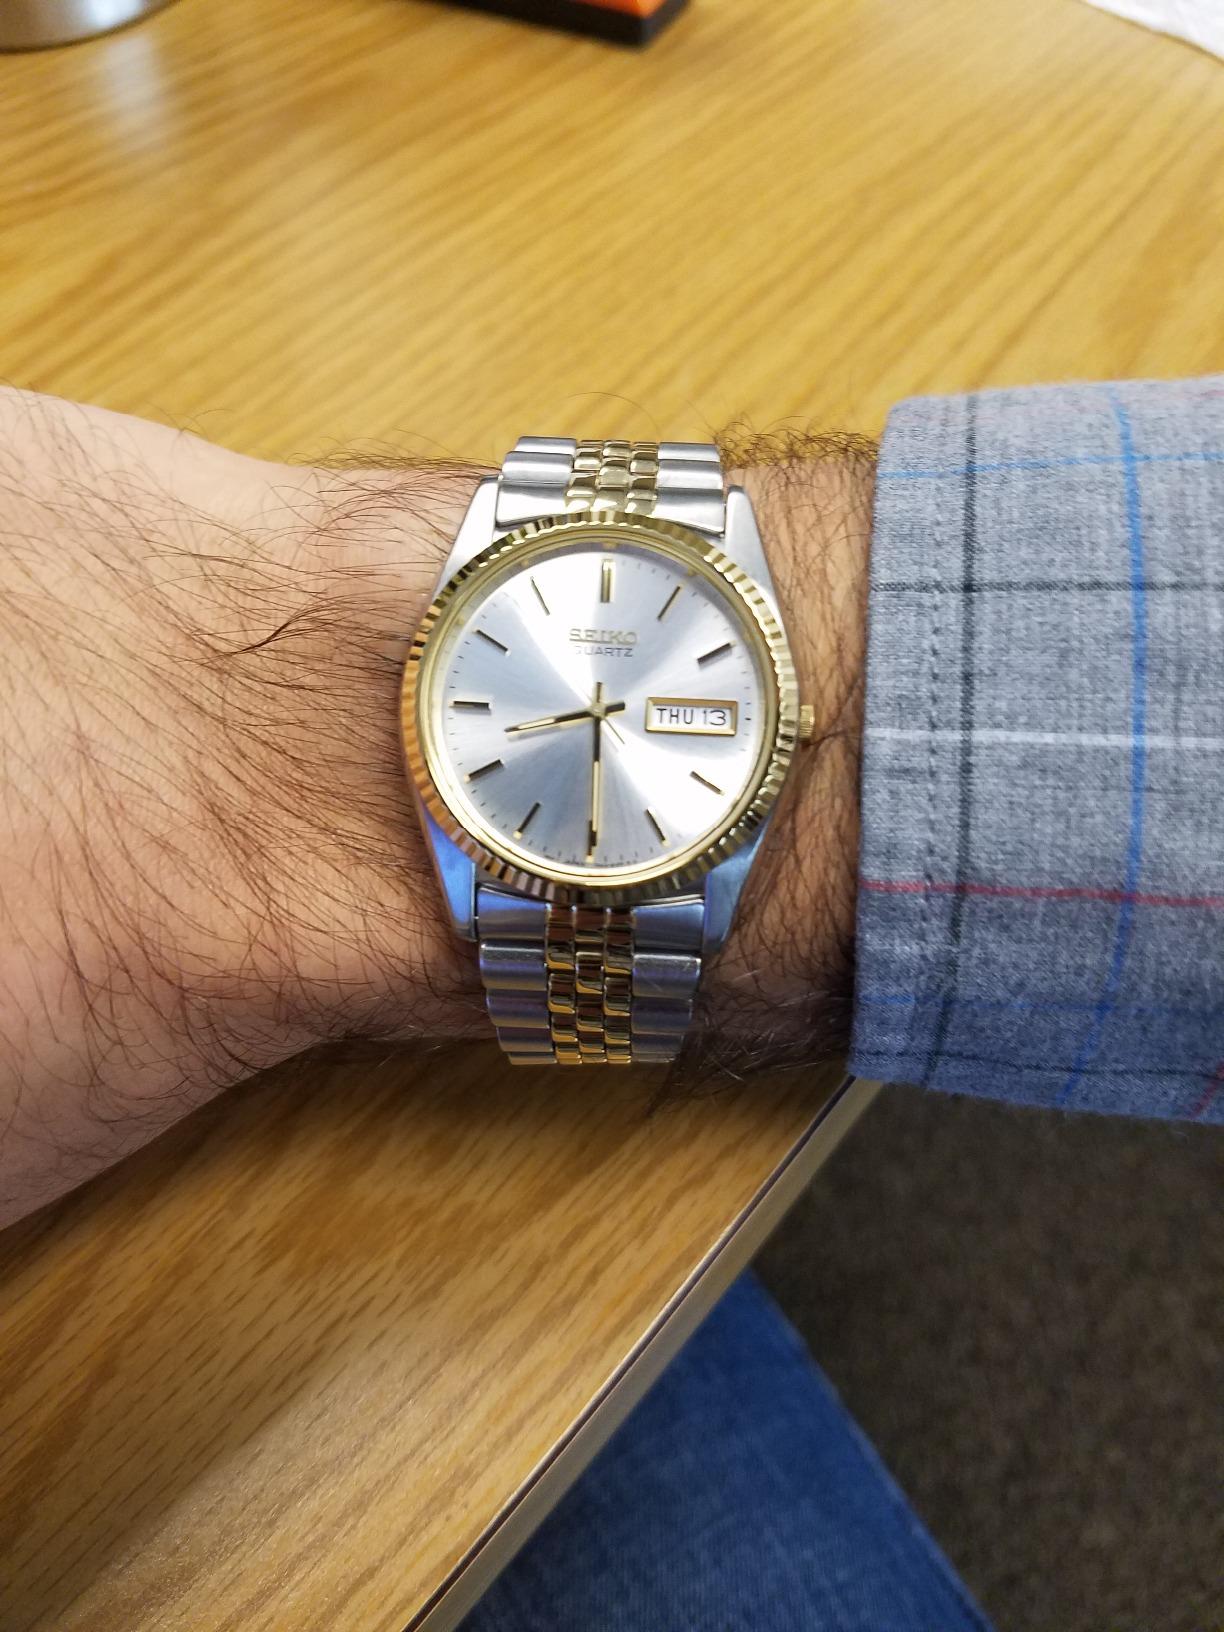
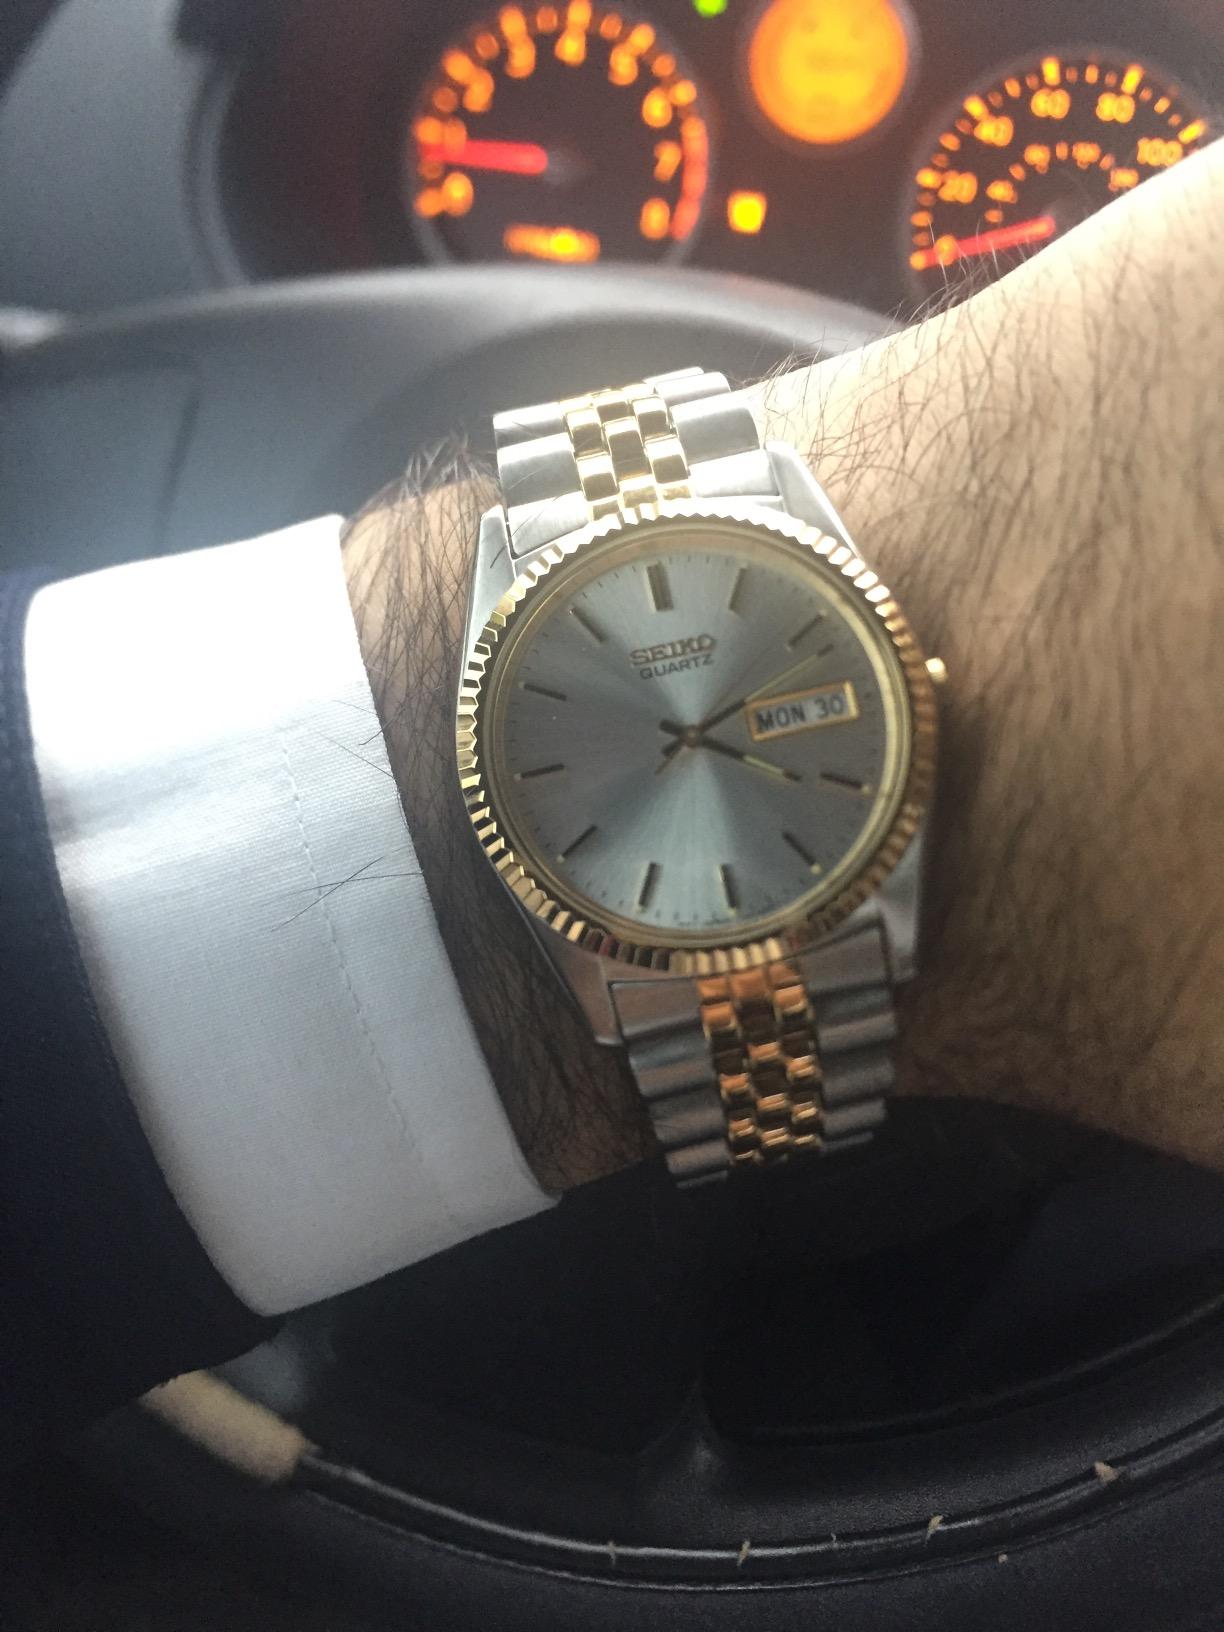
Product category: accessories_watch
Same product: yes